Lourdios-Ichère

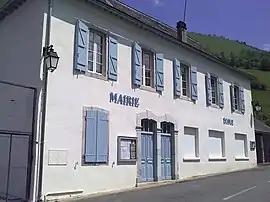
Town Hall of Lourdios-Ichère

Lourdios-Ichère is a commune in the Pyrénées-Atlantiques department, southwestern France. The current mayor is Marthe Clot, elected in 2020.